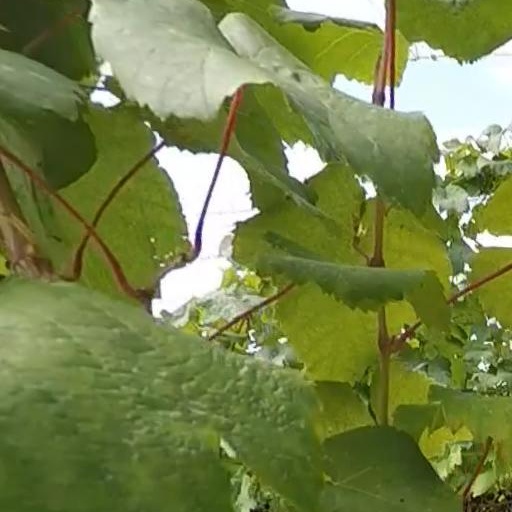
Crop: grape